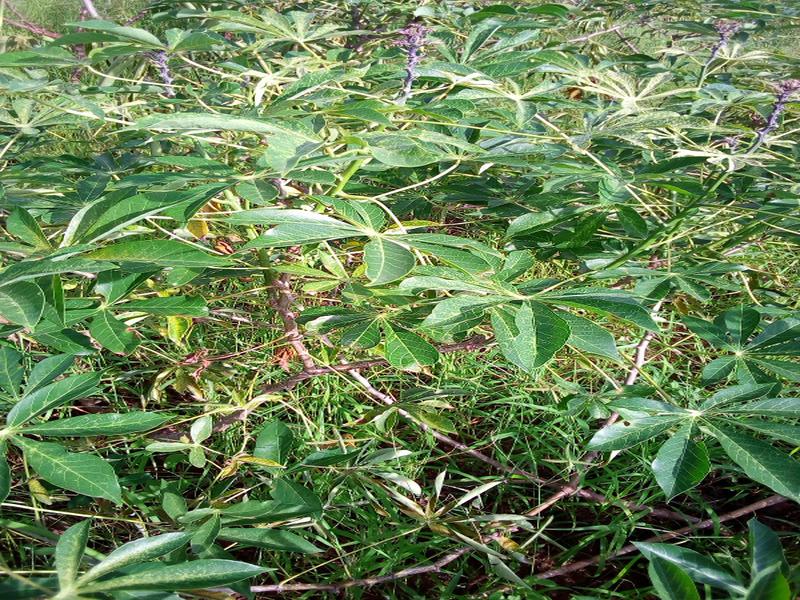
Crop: cassava
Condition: green_mottle